Pempwell

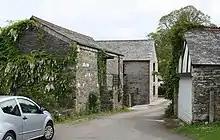
Converted barns at Pempwell

Pempwell is a hamlet near Stoke Climsland in Cornwall, England, UK.